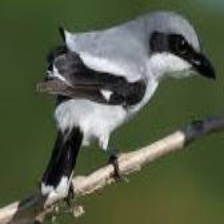
Species: LOGGERHEAD SHRIKE
Scientific name: LANIUS LUDOVICIANUS